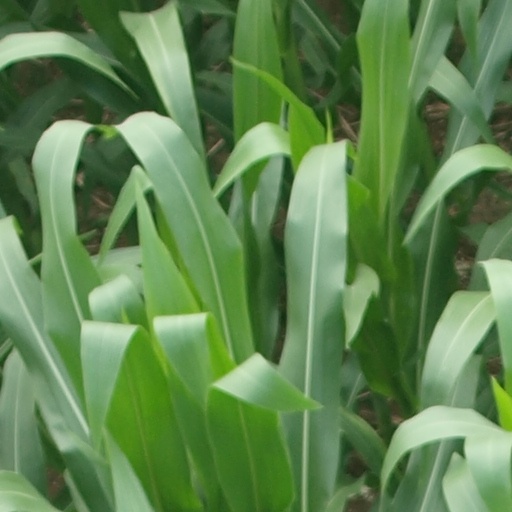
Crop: maize; corn